Alexander Katsapov

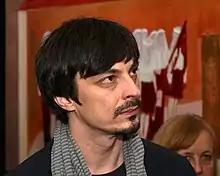

Alexander Katsapov (born 27 April 1975; Leningrad) is a Russian award–winning principal dancer of the National Theatre Ballet of Prague, Czech Republic.